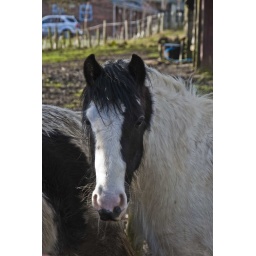
think this is a Dartmoor shire pony. spotted them in a little barn just off the road to Walworth Gate.